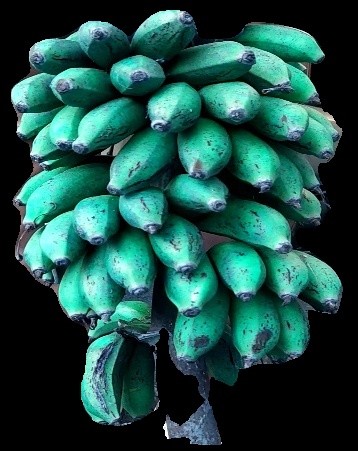
Variety: rasbale
Grade: grade3